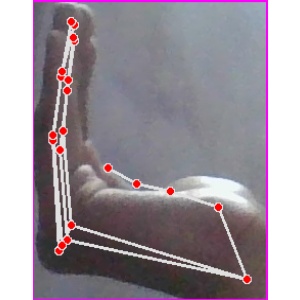
अक्षर: स